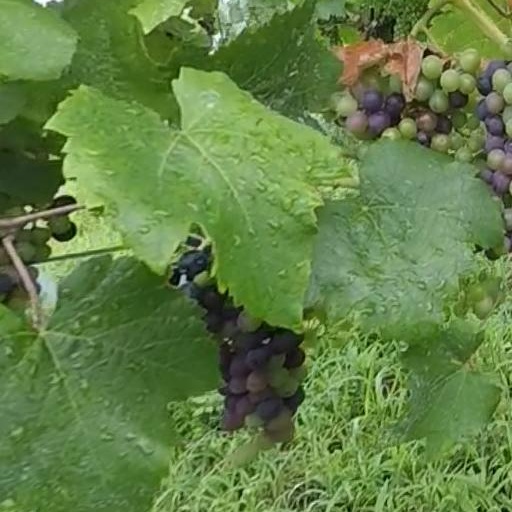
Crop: grape